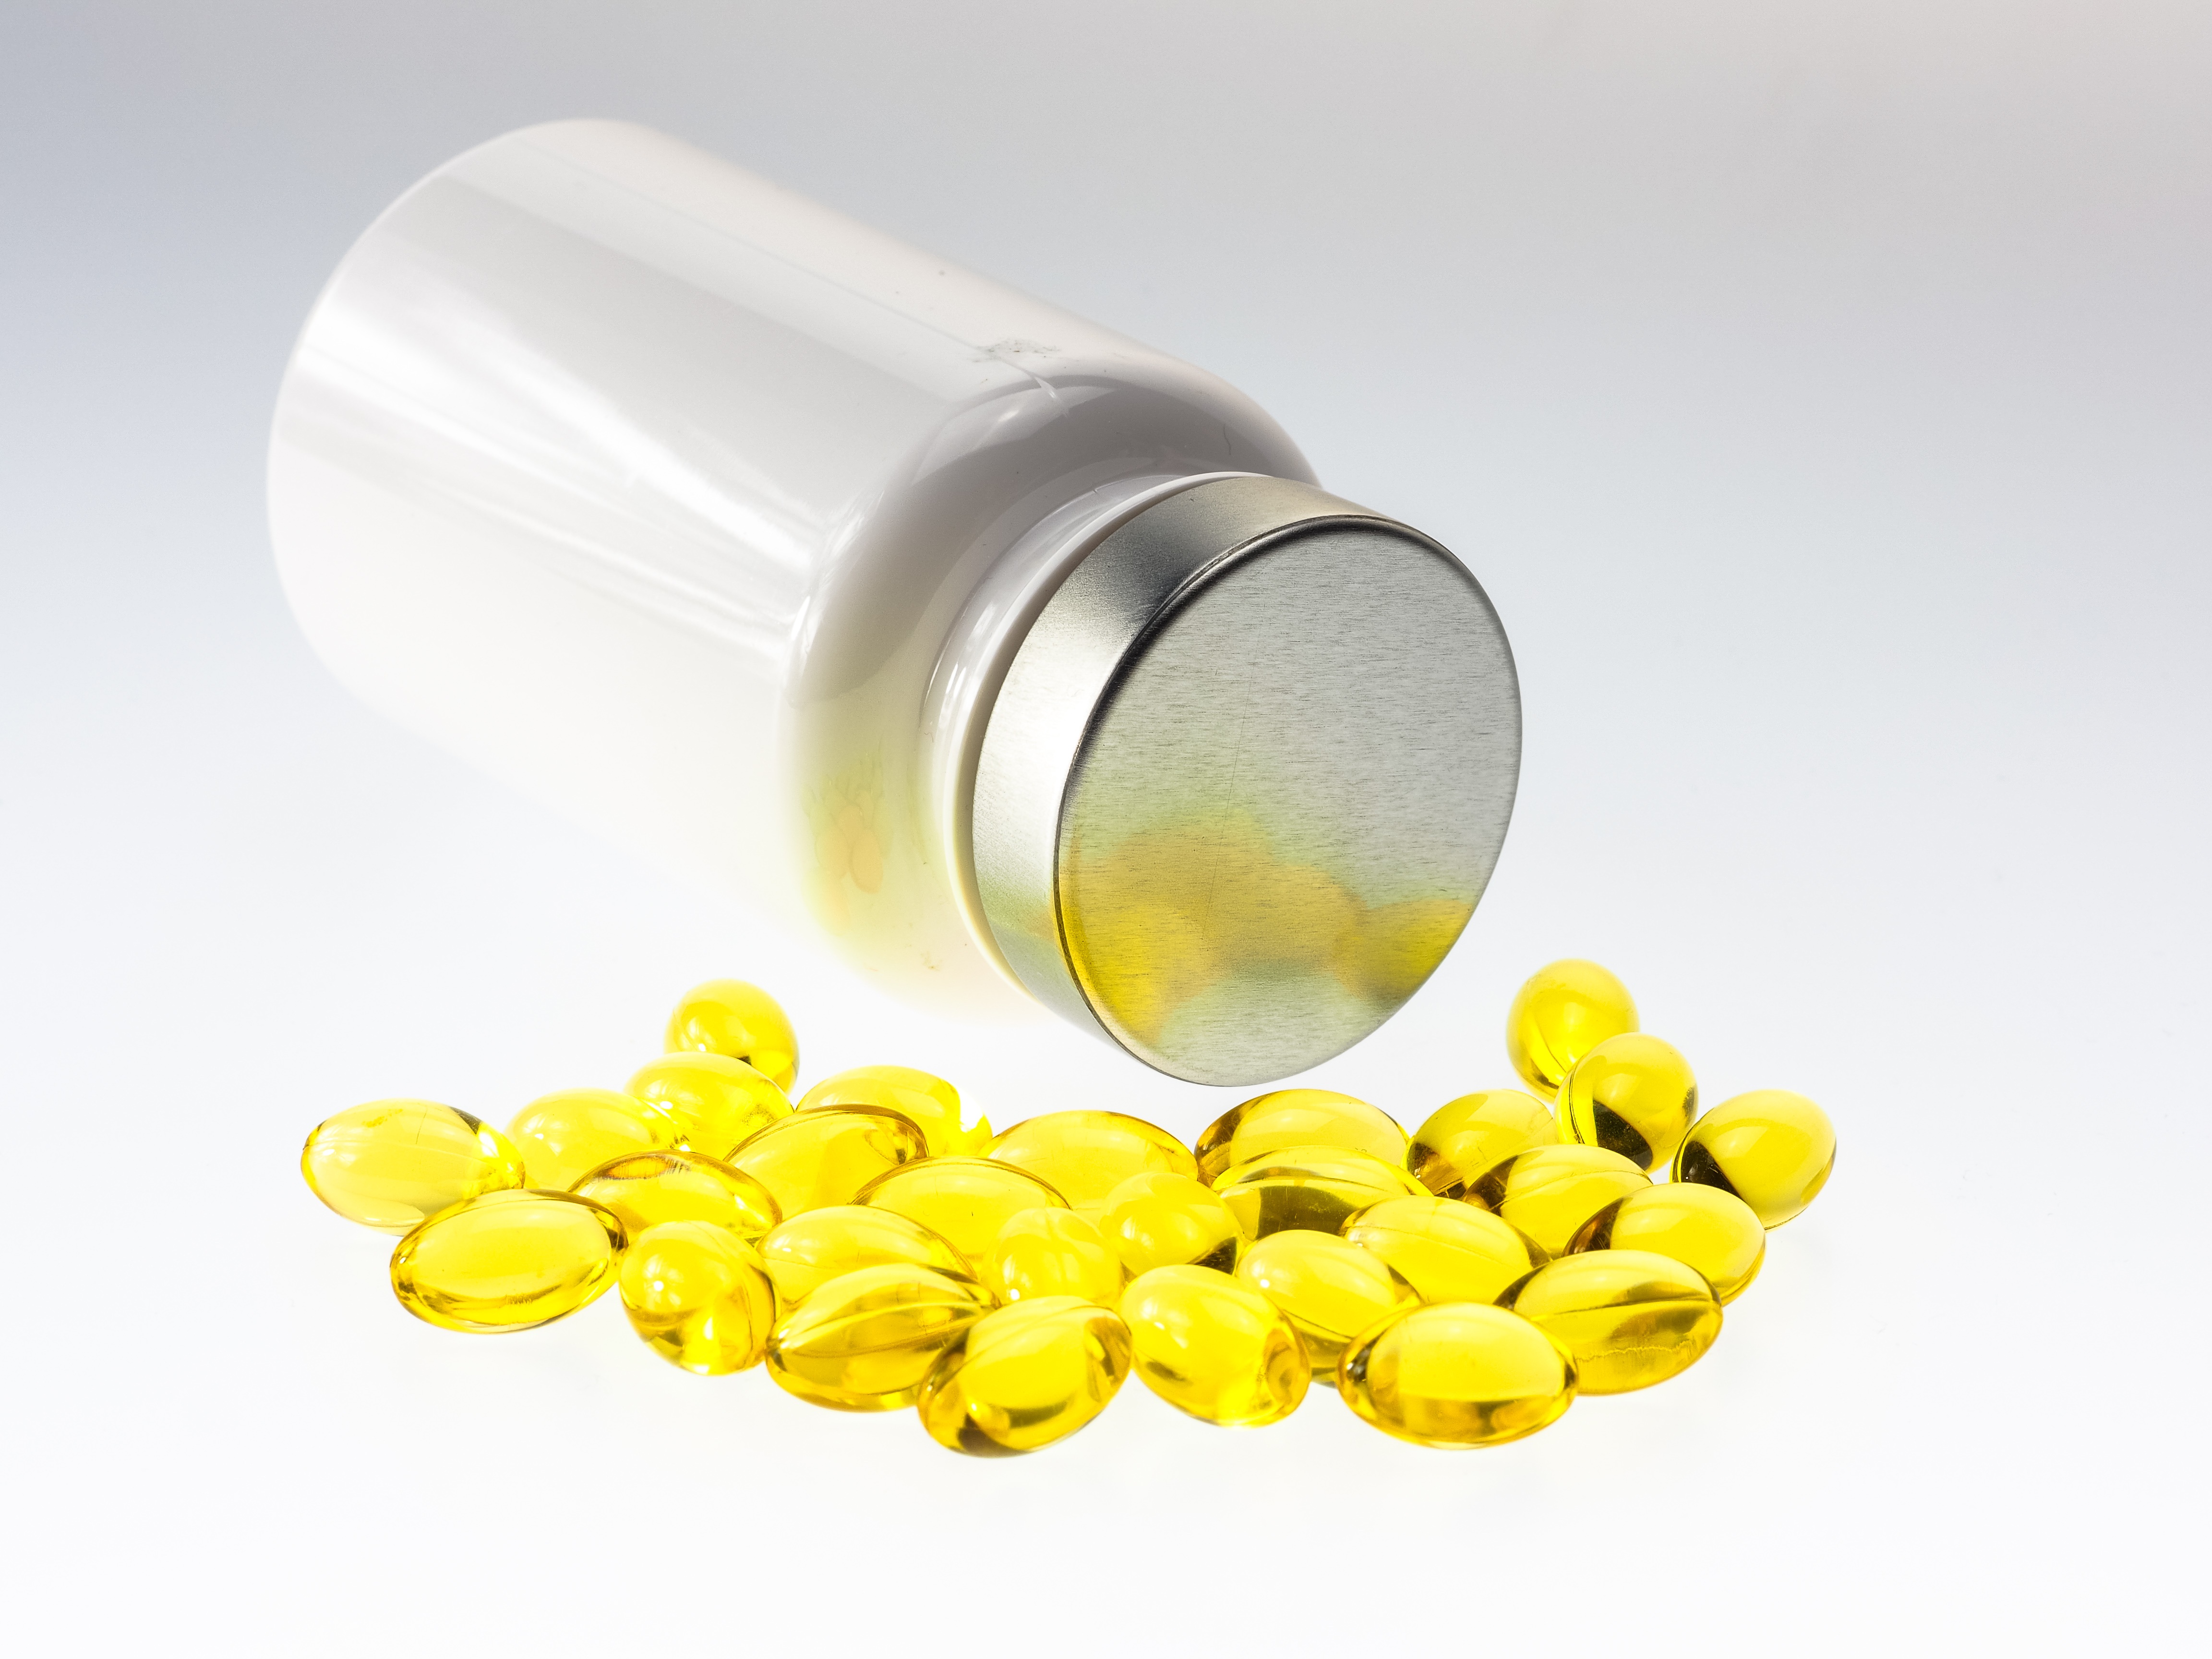
food, produce, bottle, yellow, medicine, capsule, product, drug, pills, bless you, tablets, medical, disease, nutrient additives, dietary supplements, encapsulate, pharmaceutical drug, dietary supplement